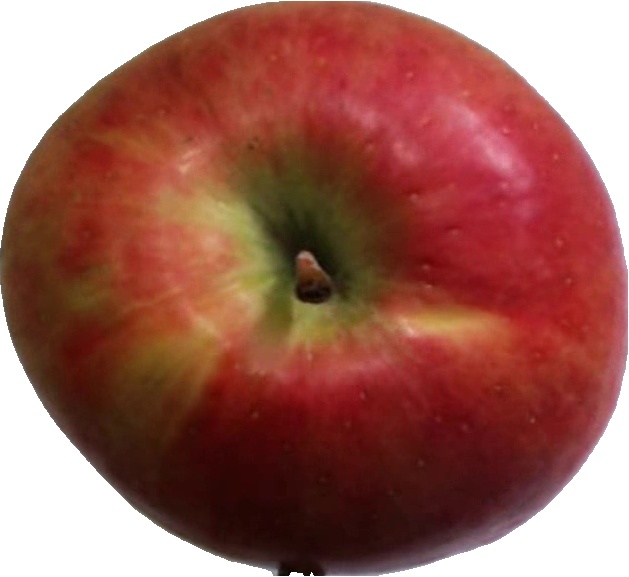
Label: apple_crimson_snow_1